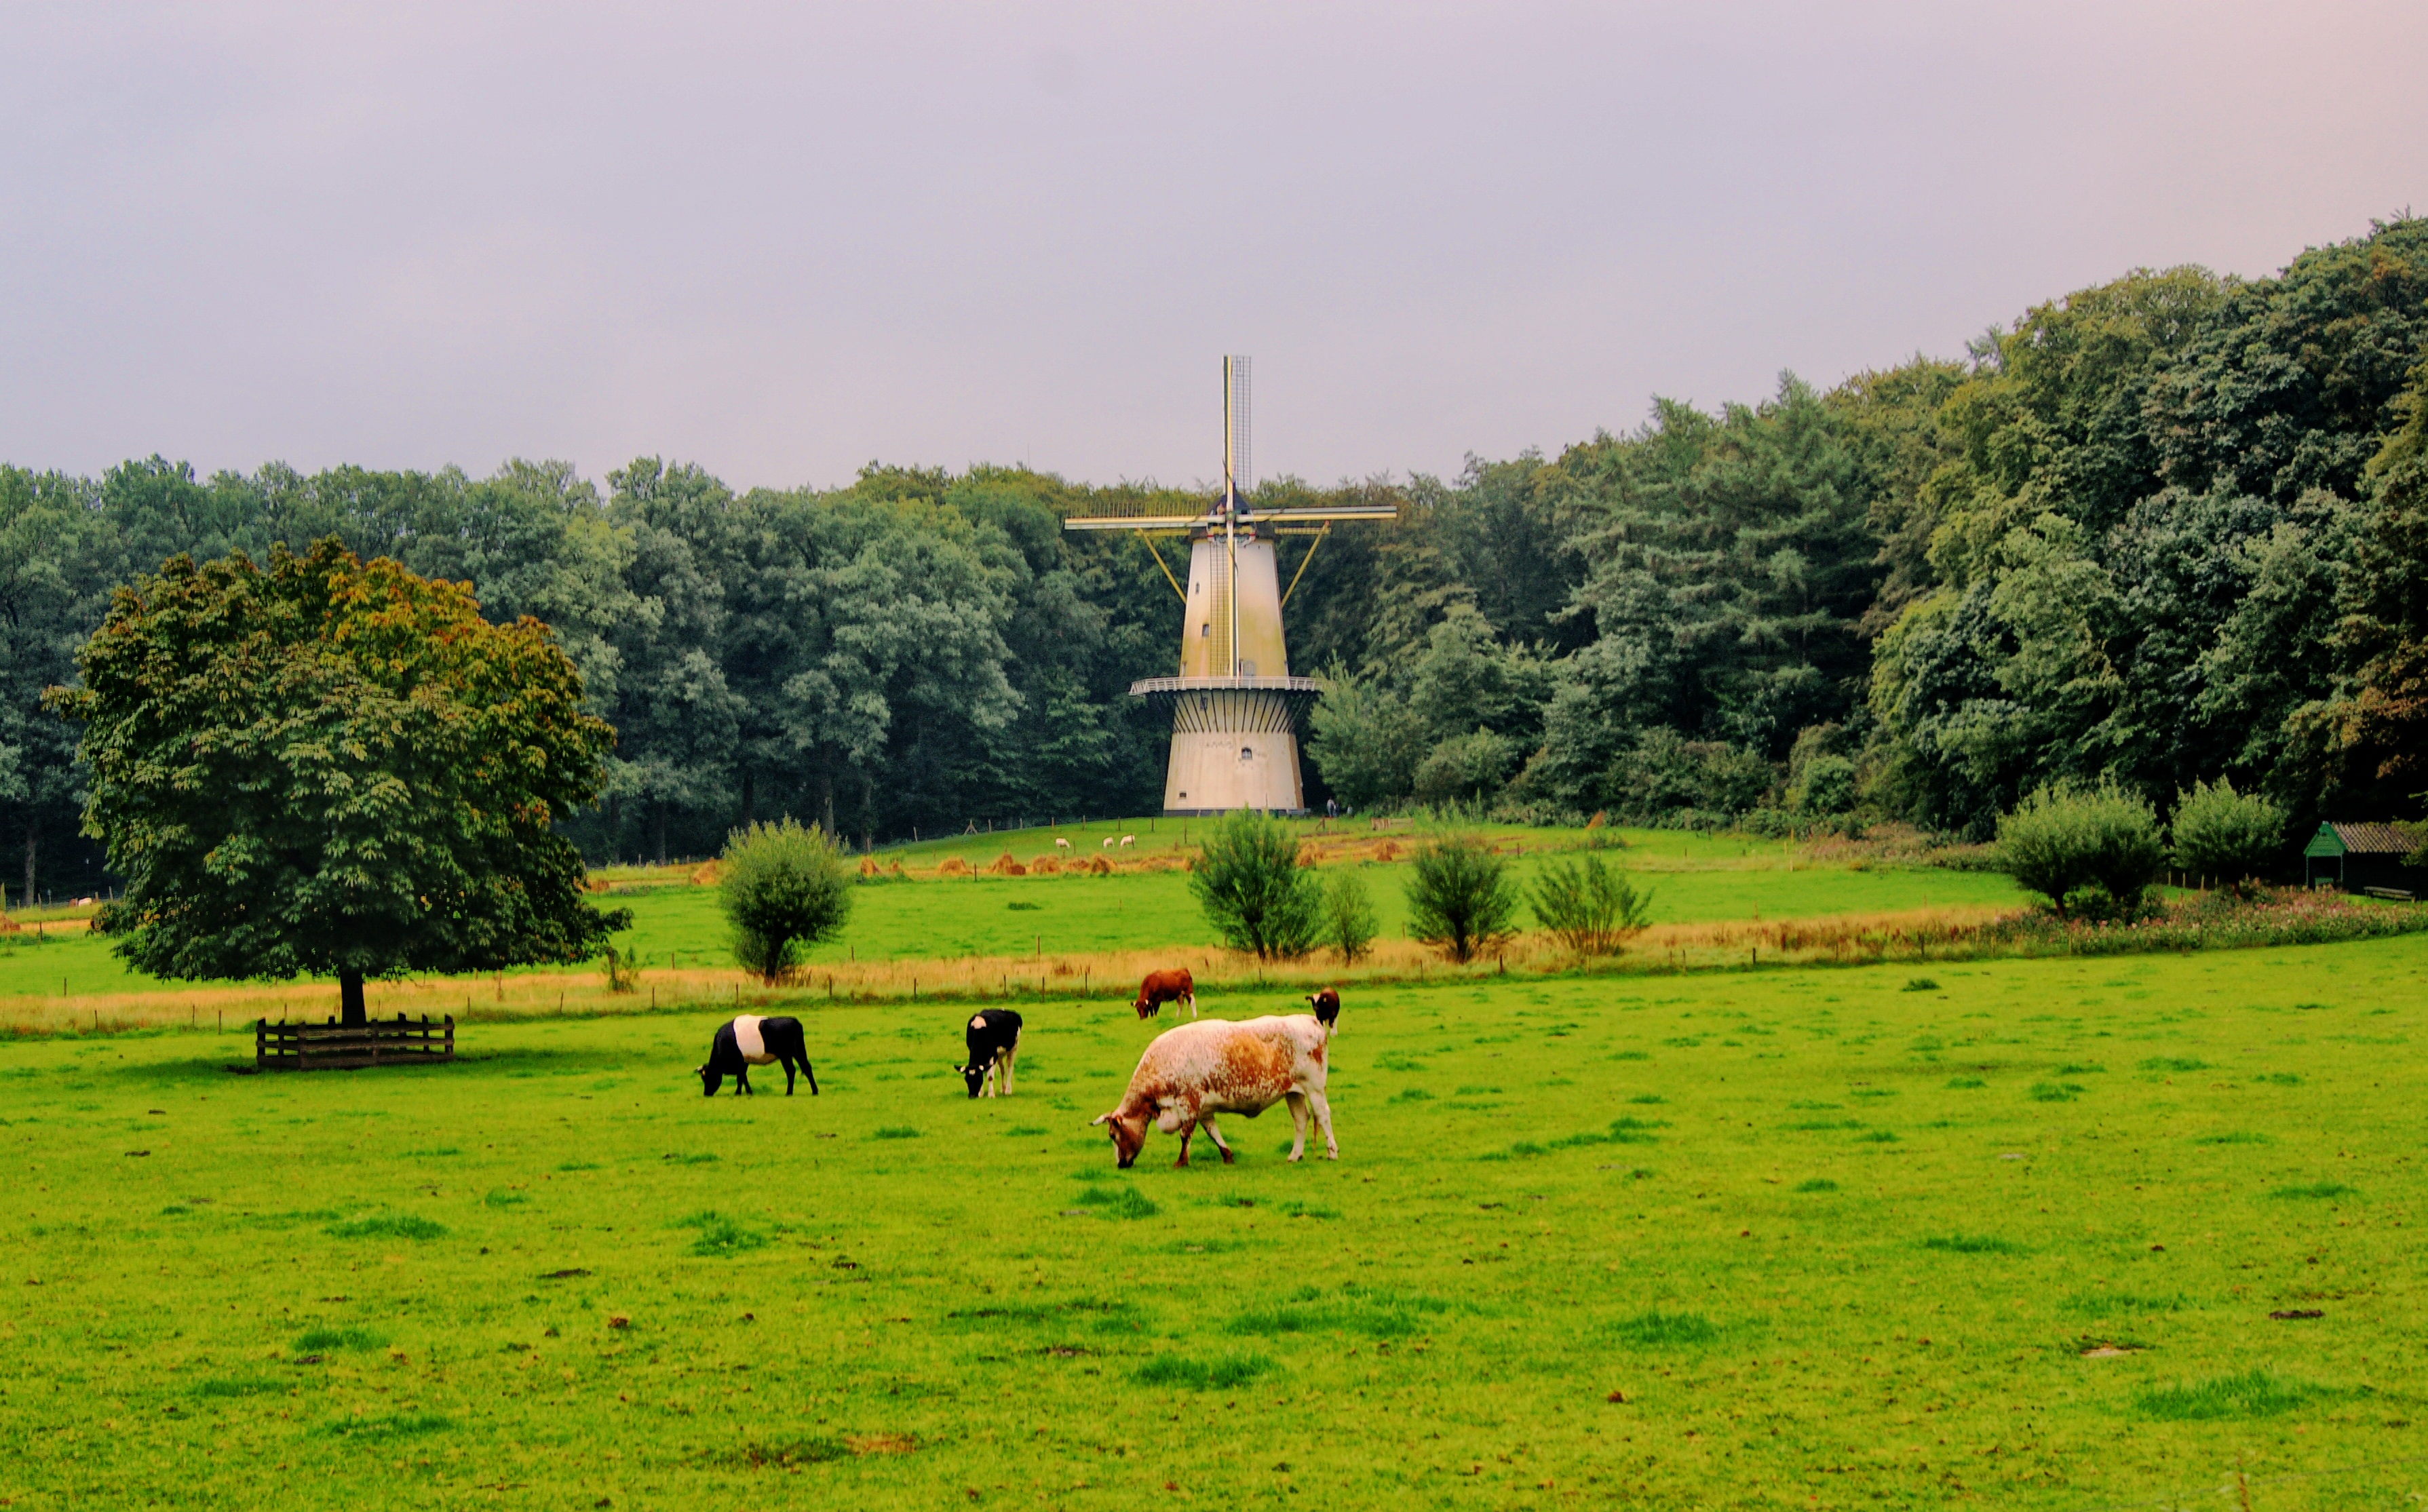
landscape, tree, nature, grass, field, farm, meadow, prairie, hill, flower, summer, pasture, grazing, agriculture, plain, cows, mill, grassland, animals, rural area